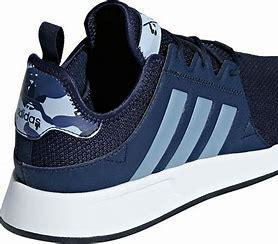
Brand: Adidas
Model: _plr